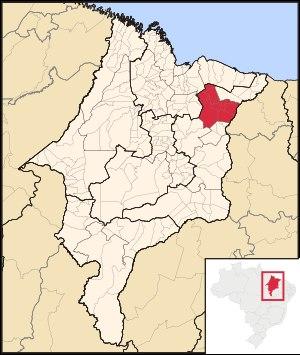
La microrégion de Chapadinha est l'une des six microrégions qui subdivisent l'est de l'État du Maranhão au Brésil.